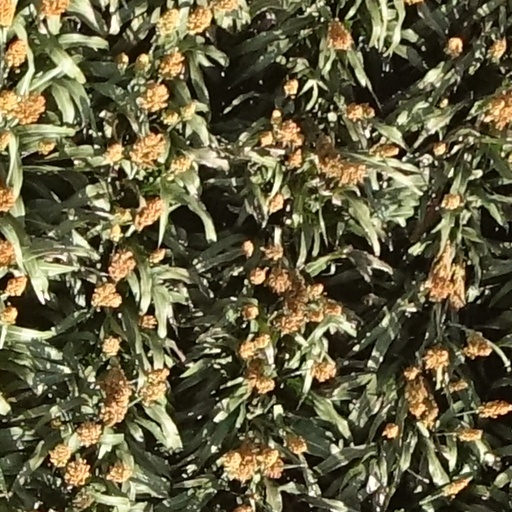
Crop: sorghum